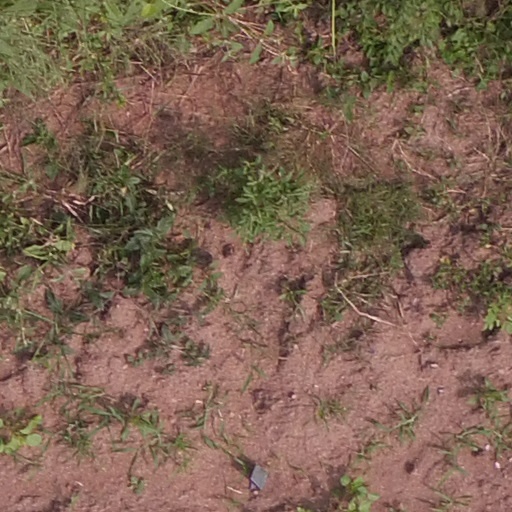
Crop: maize; corn